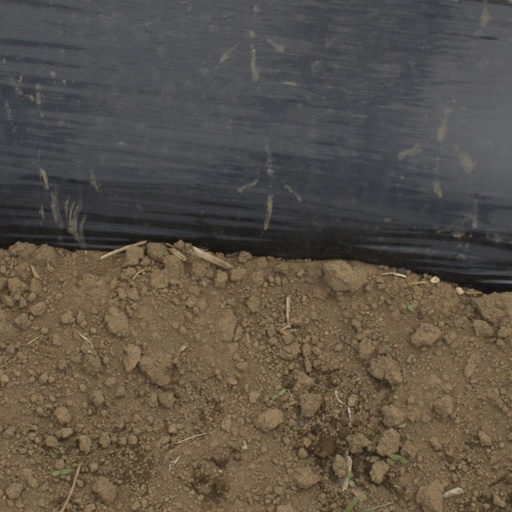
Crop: Jerusalem artichoke